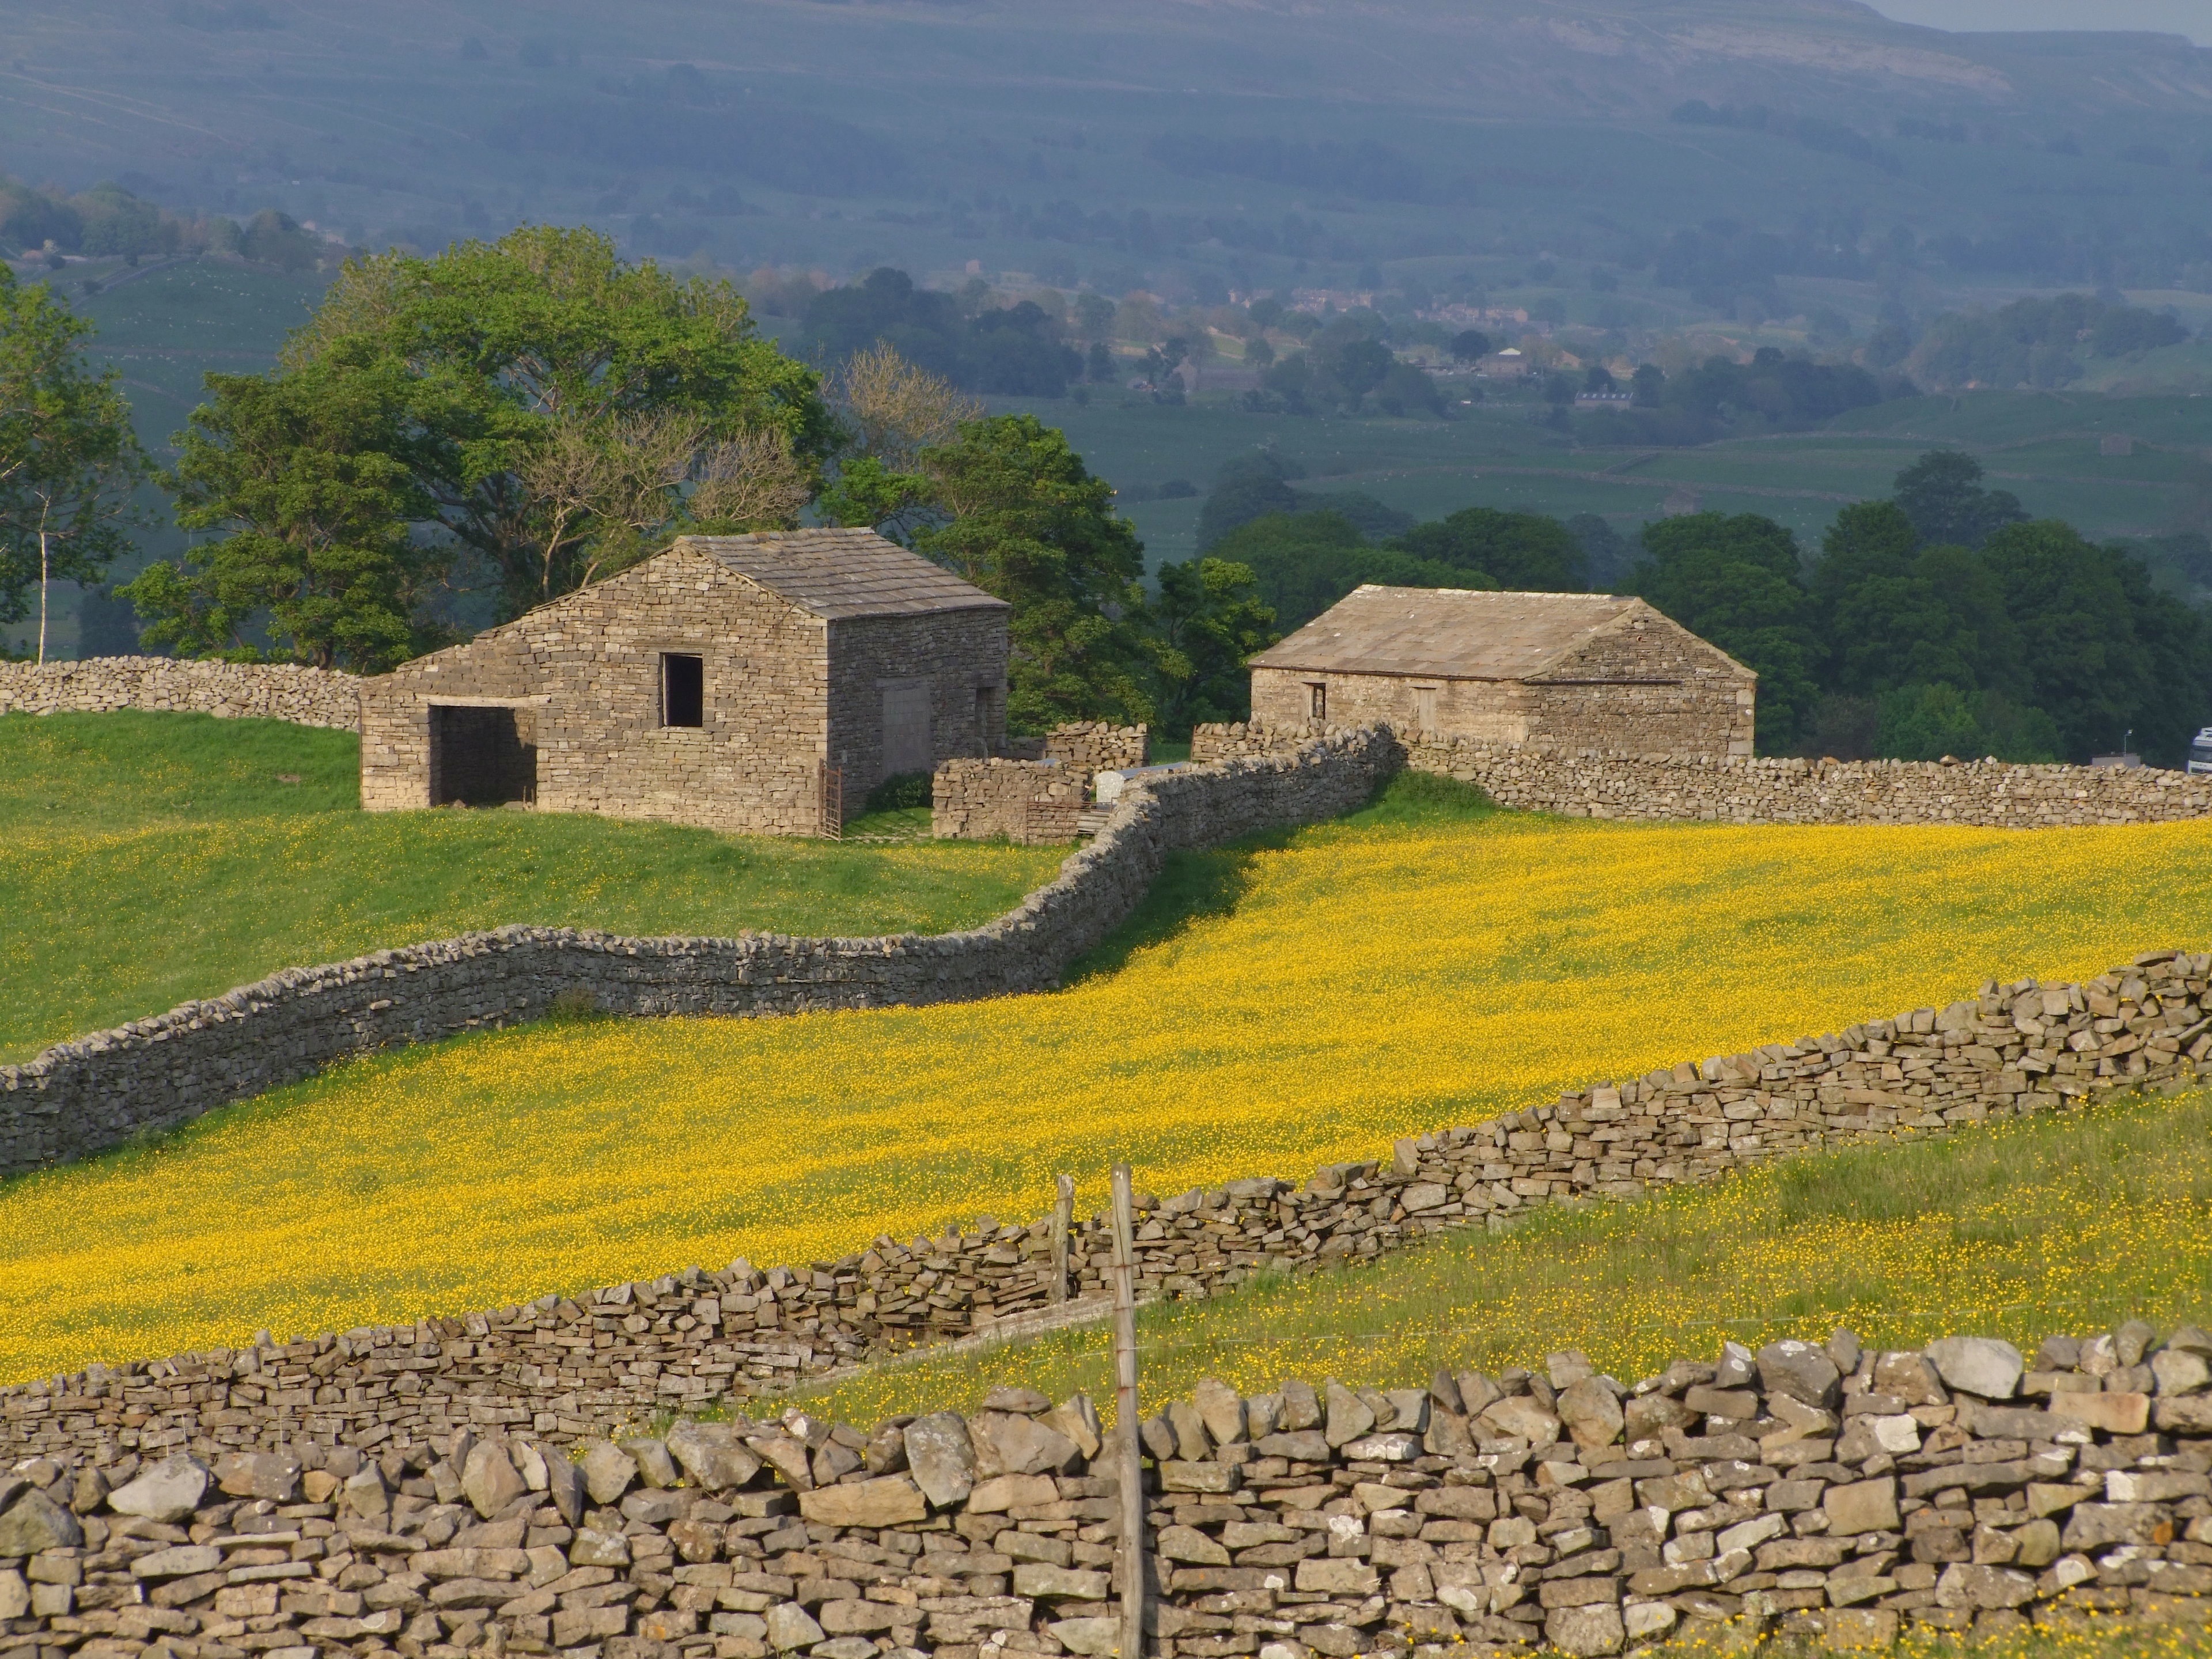
landscape, nature, forest, mountain, field, farm, countryside, house, hill, flower, barn, wall, valley, country, rustic, summer, village, rural, spring, stone wall, fortification, agriculture, trees, england, woods, outside, fields, ruins, plateau, great britain, rural area, ancient history